La Proie pour l'ombre

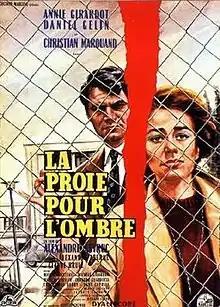
Theatrical release poster

La Proie pour l'ombre is a 1961 French drama film directed by Alexandre Astruc, starring Annie Girardot, Daniel Gélin and Christian Marquand. It is known in English as Shadow of Adultery. The original screenplay was written by Astruc, Claude Brulé and Françoise Sagan. The film was released on 14 April 1961. It had 620,504 admissions in France.